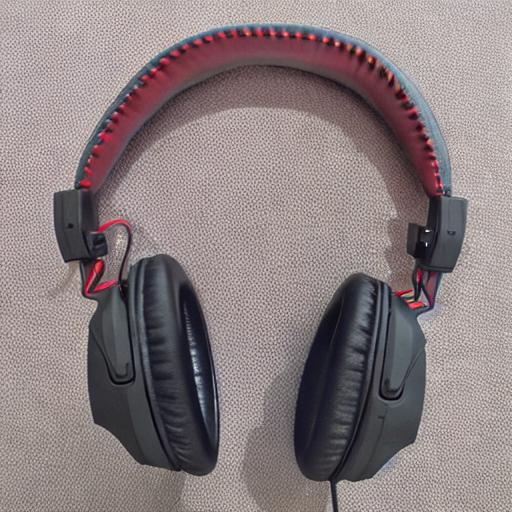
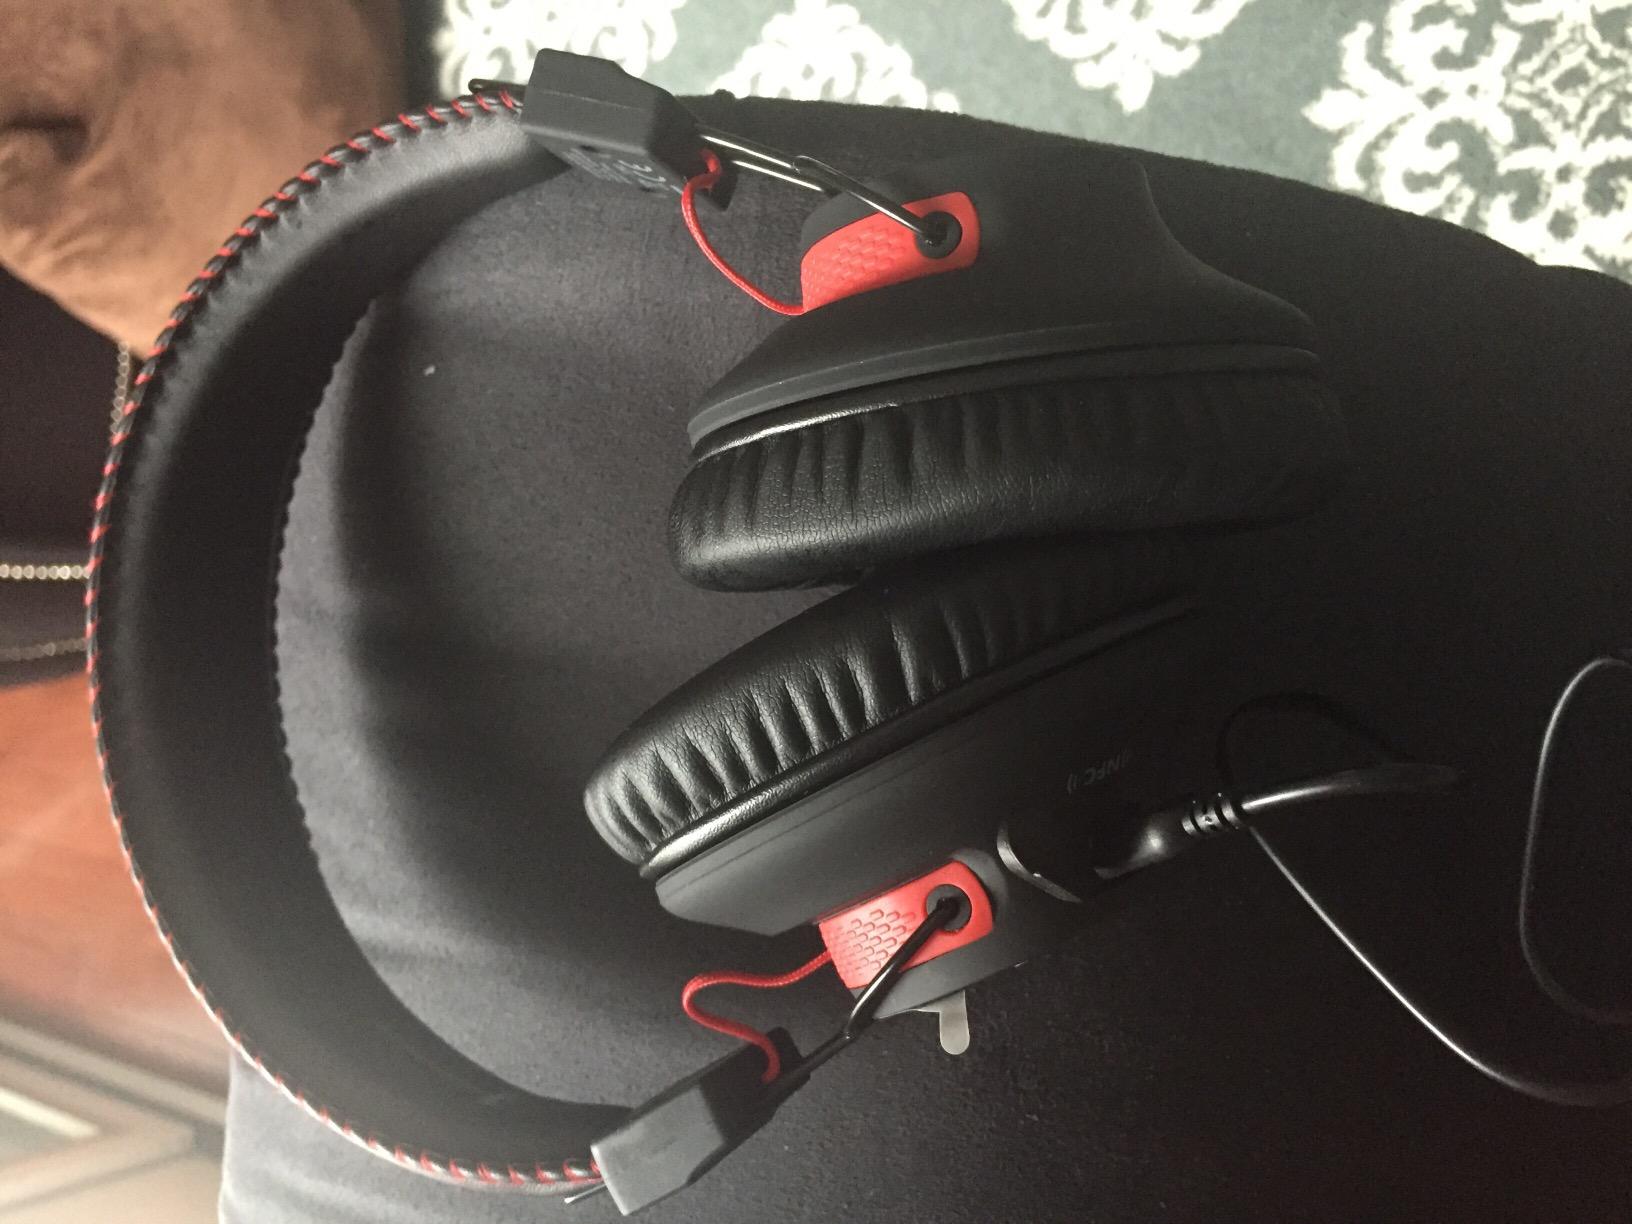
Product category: headphones
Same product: no